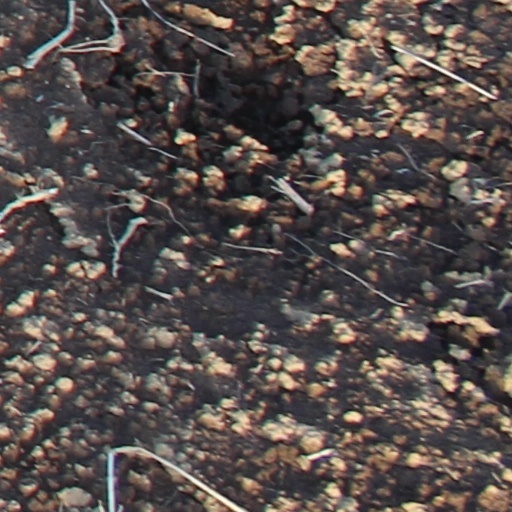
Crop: wheat